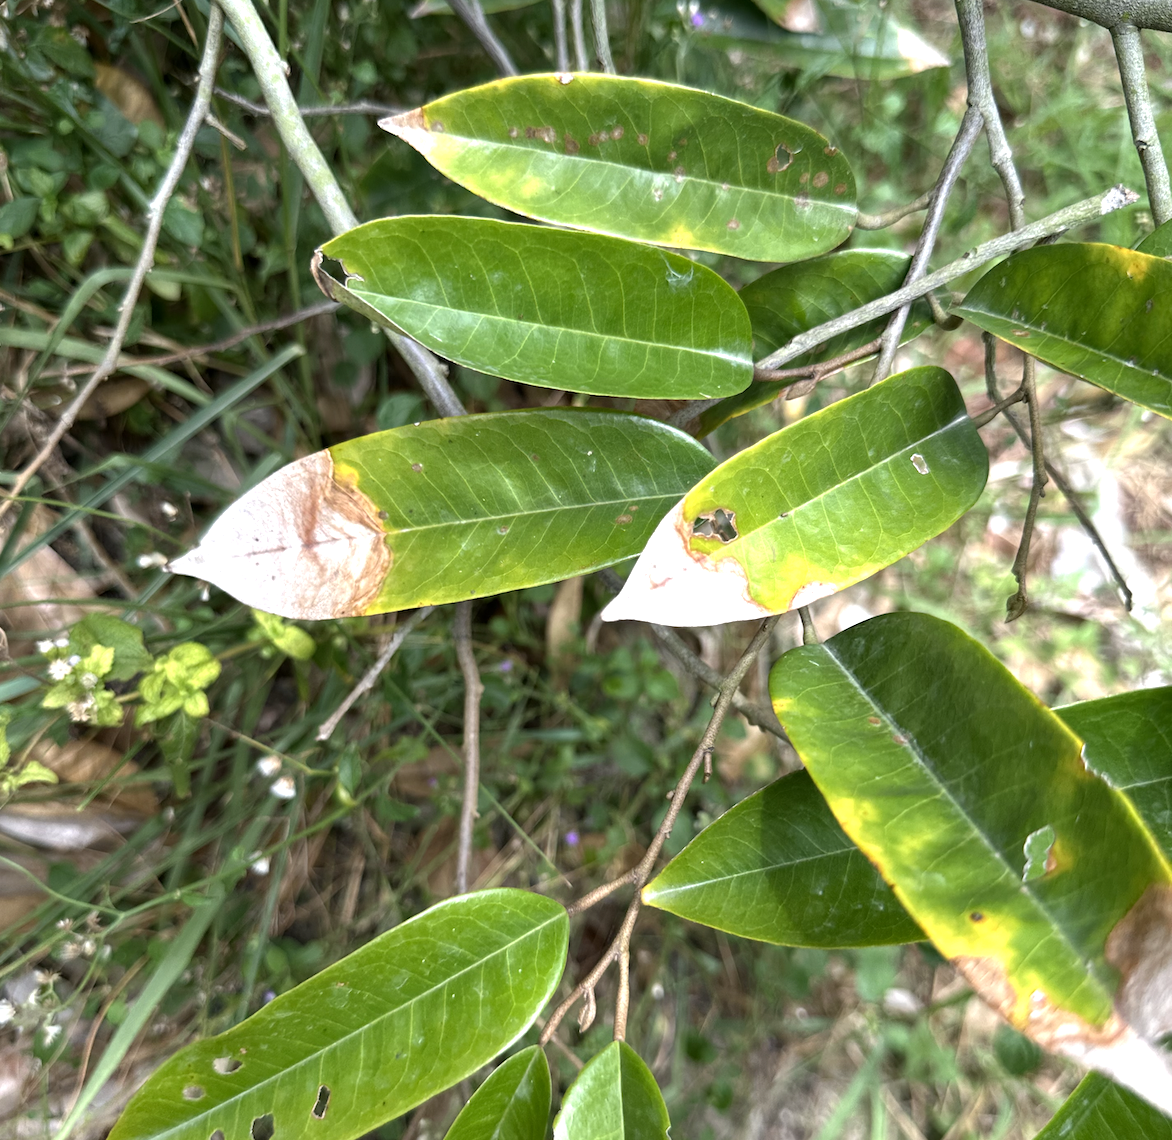
Label: anthracnose_disease